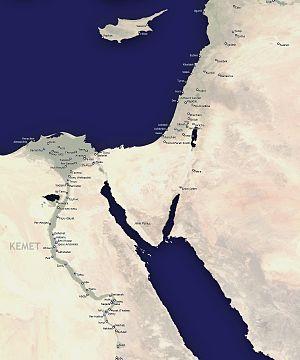
Cet article recense les villes du Proche-Orient ancien.